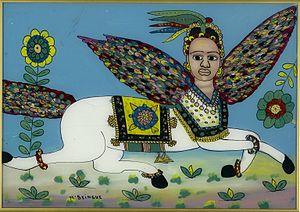
La peinture sous verre est une technique artistique particulièrement populaire au Sénégal, même si on la trouve aussi dans quelques autres pays d'Afrique.